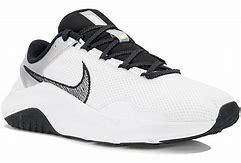
Brand: Nike
Model: Legend Essential 3 Next Nature